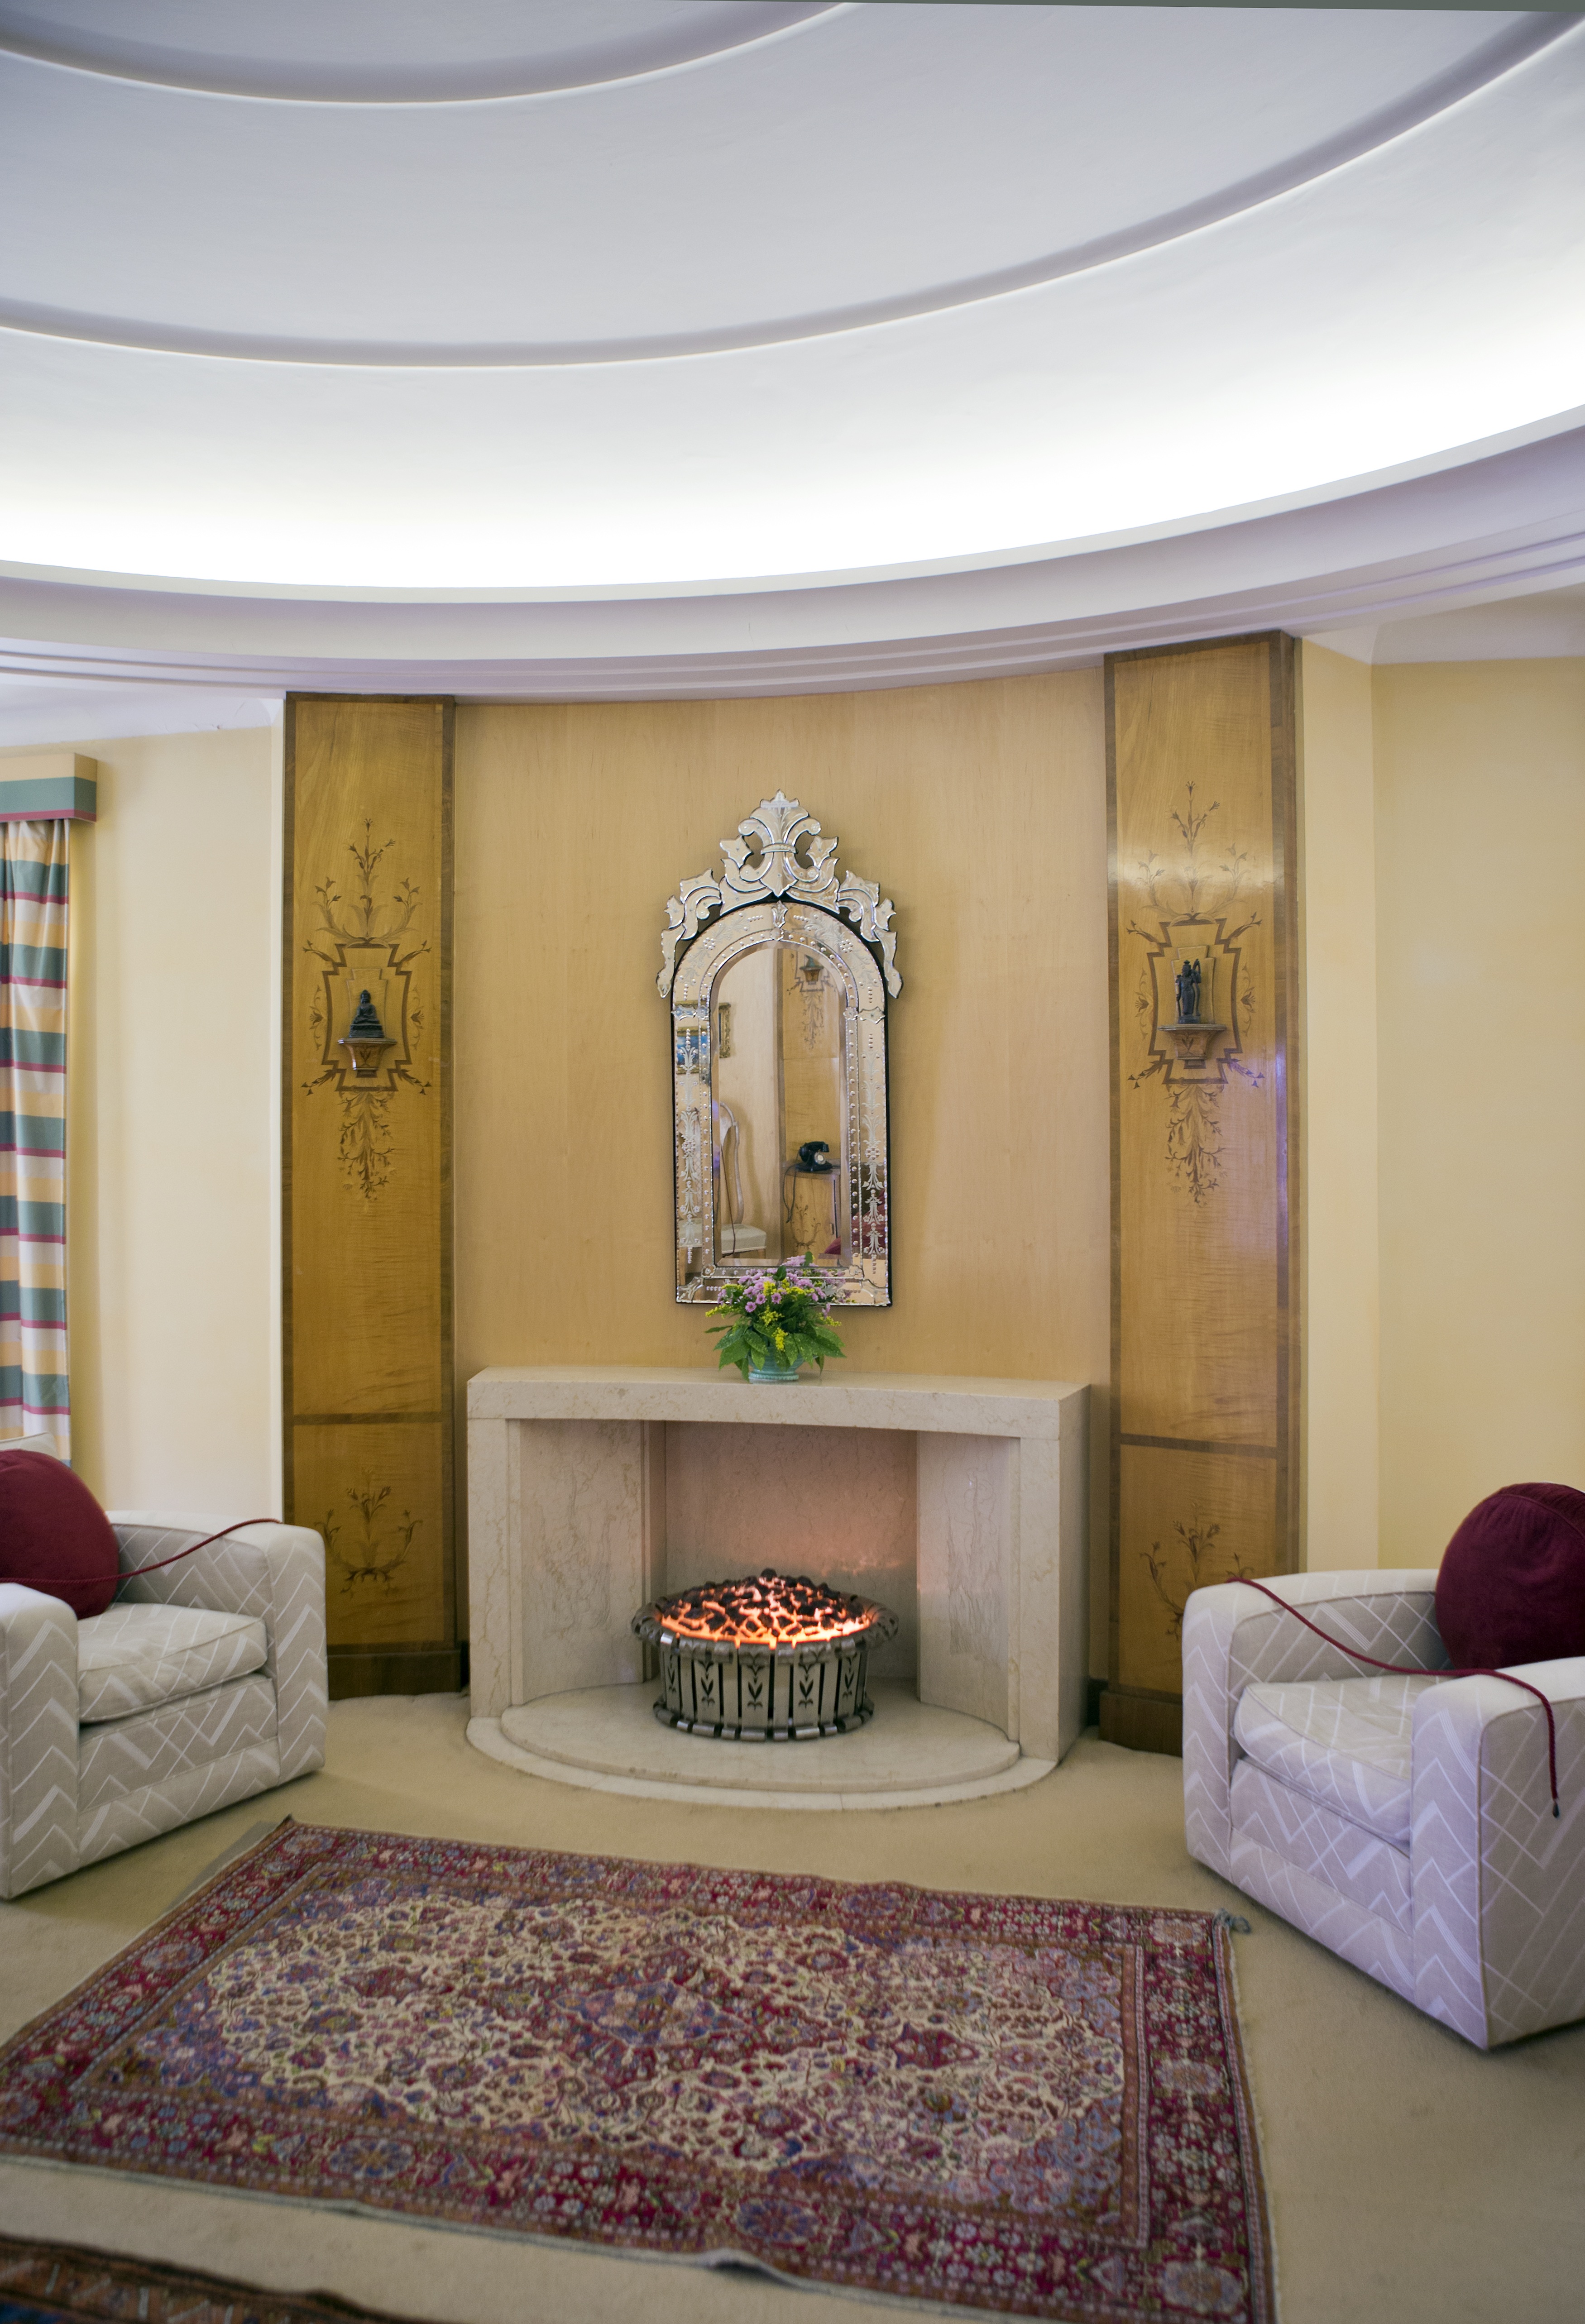
home, ceiling, property, living room, furniture, room, art deco, interior design, design, estate, eltham palace, south london, sitting room, caultauld family home